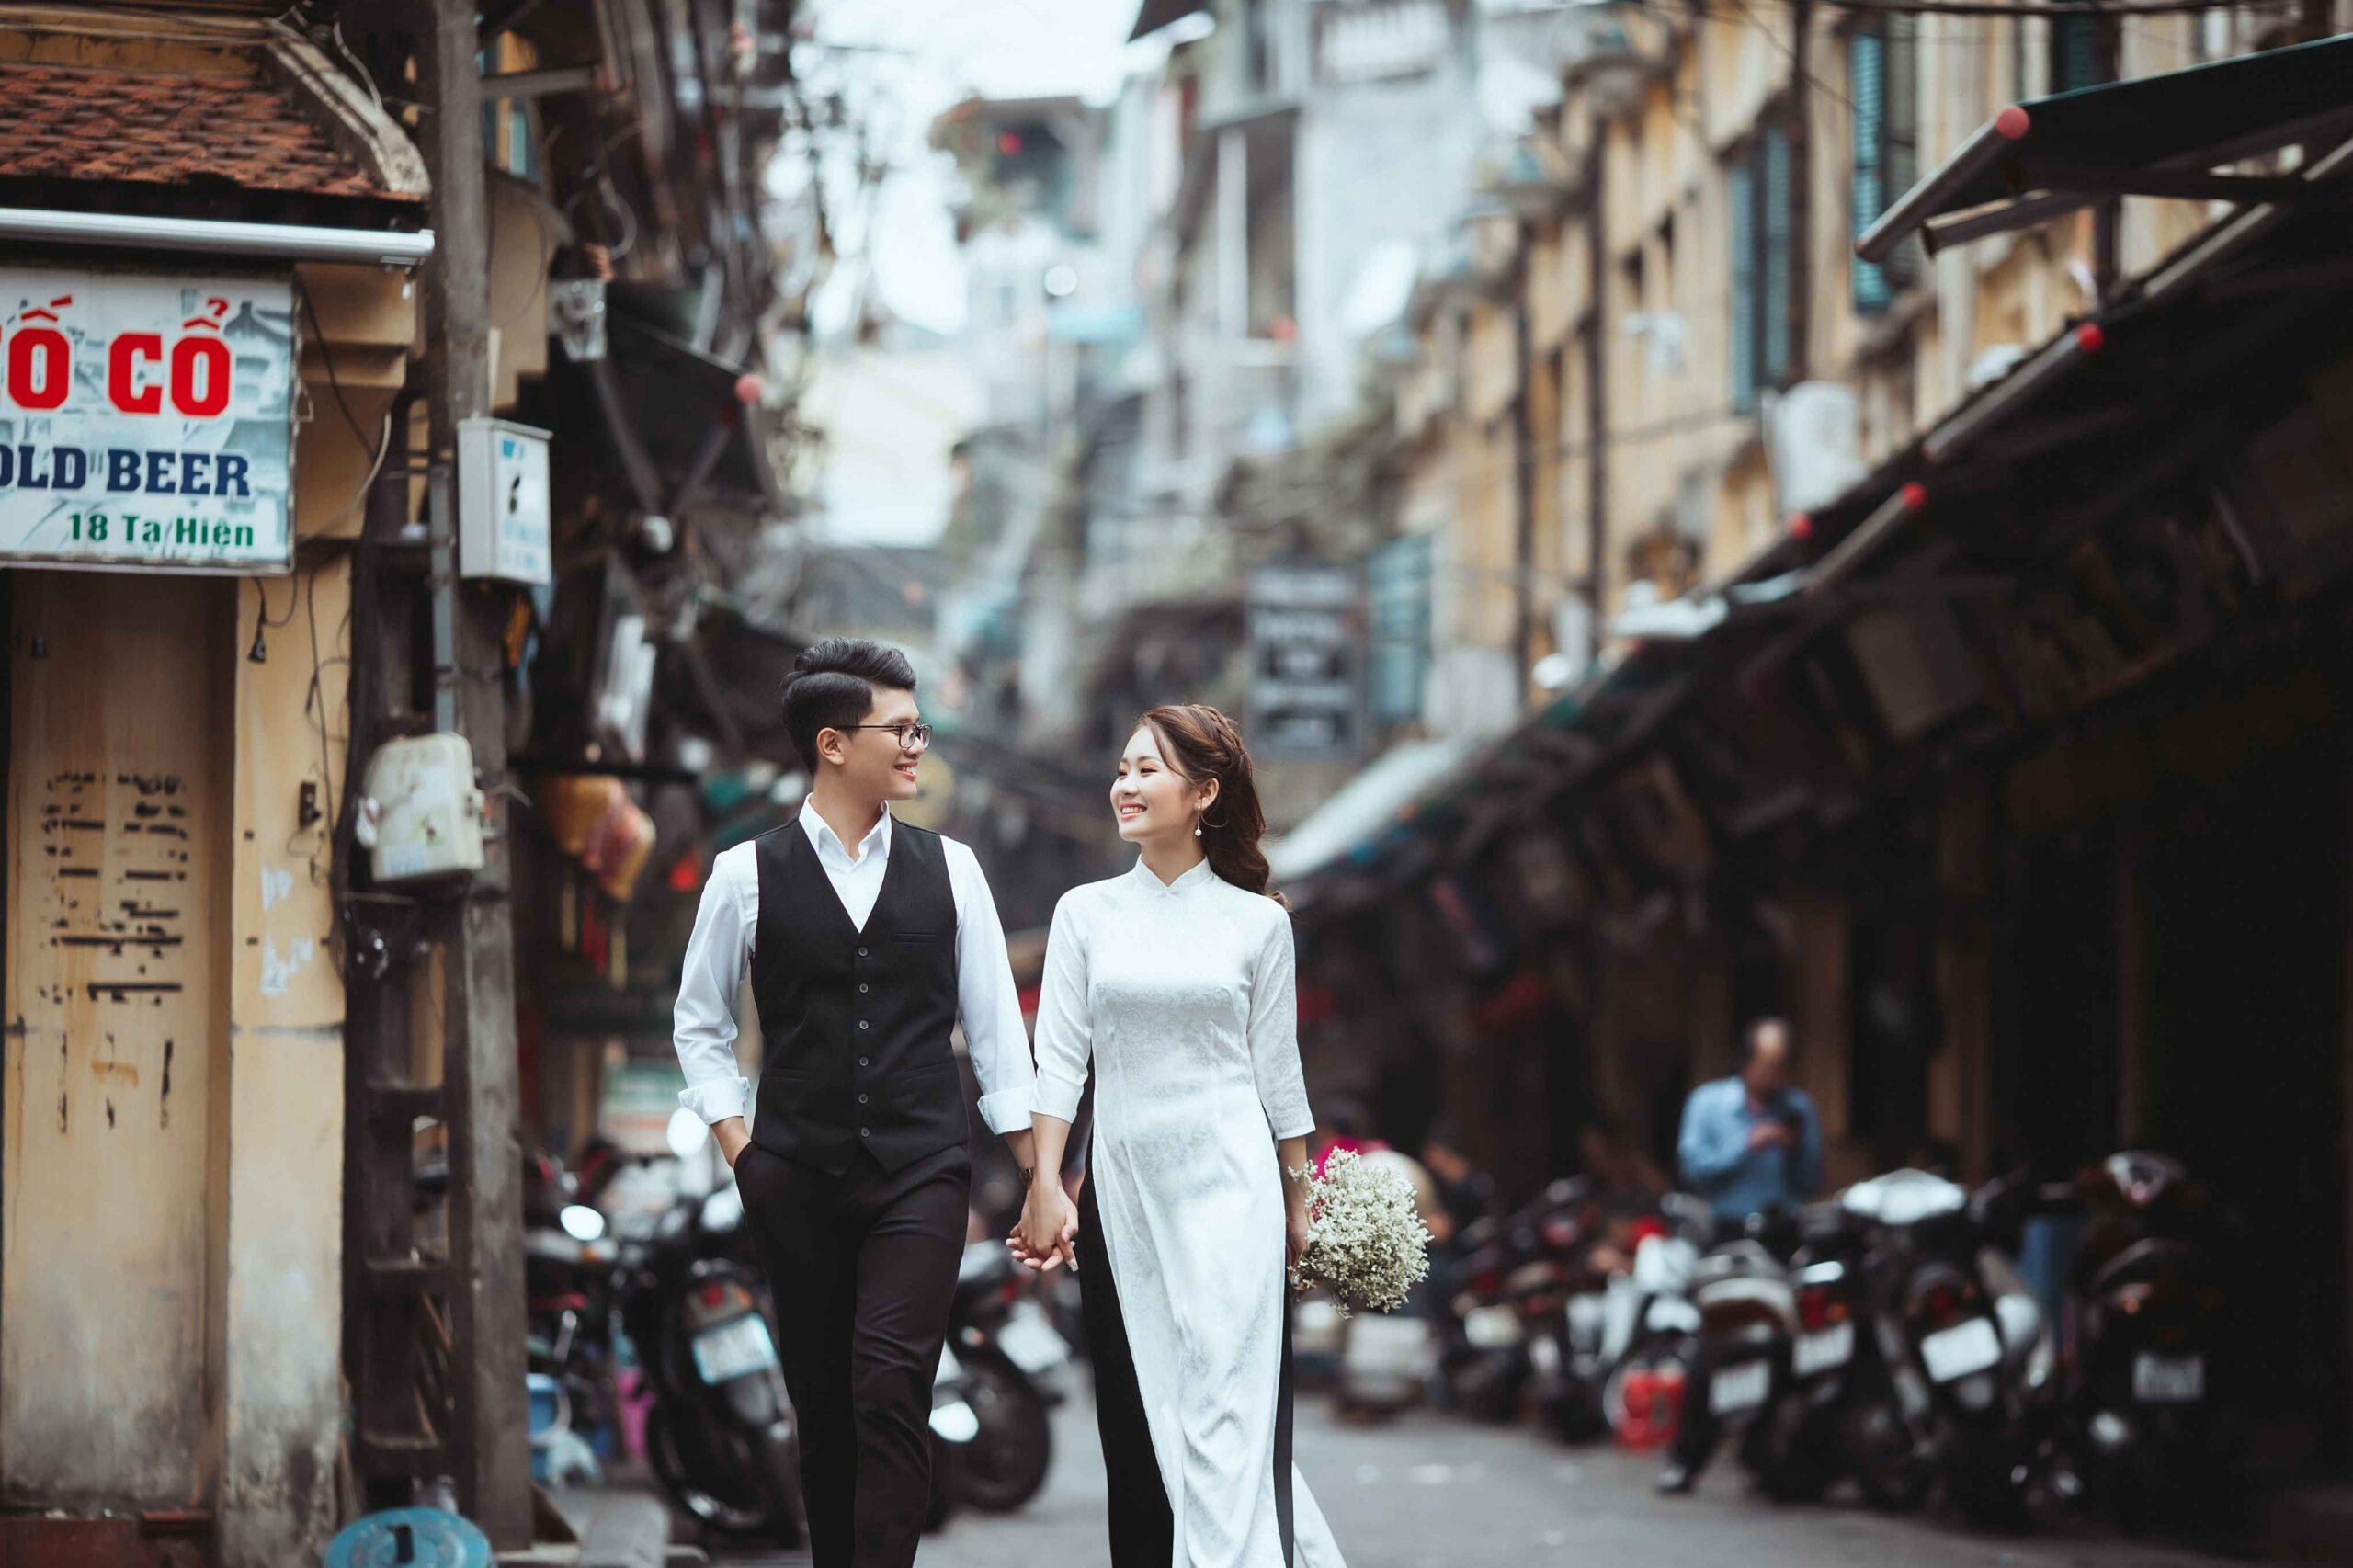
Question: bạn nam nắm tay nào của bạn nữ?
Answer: bạn nam nắm tay phải của bạn nữ